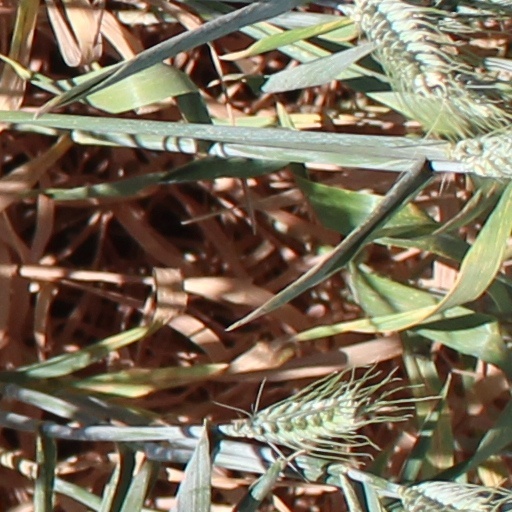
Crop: wheat